ABC (1920 automobile)

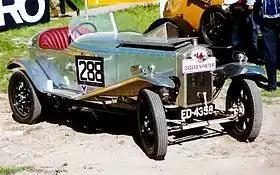
A.B.C. 12/40 HP Super Sports 1926

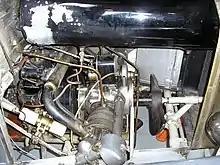
Engine in a 1926 ABC Super Sports.

The ABC was an English car manufactured between 1920 and 1929 by ABC Motors.